Answer in natural language. How many DiningTables are visible in the scene? Choose between the following options: 3, 0, 1, 2 or 4
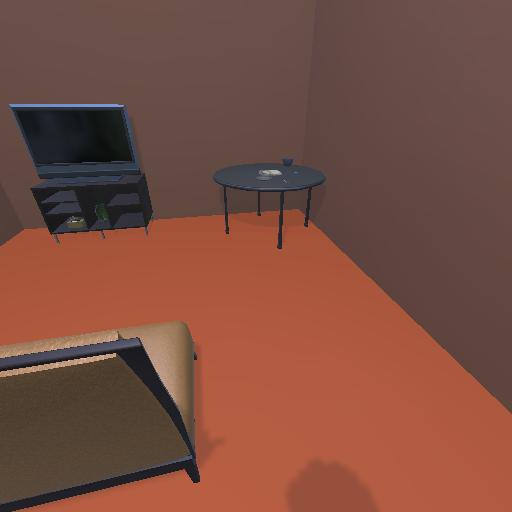
<answer>1</answer>